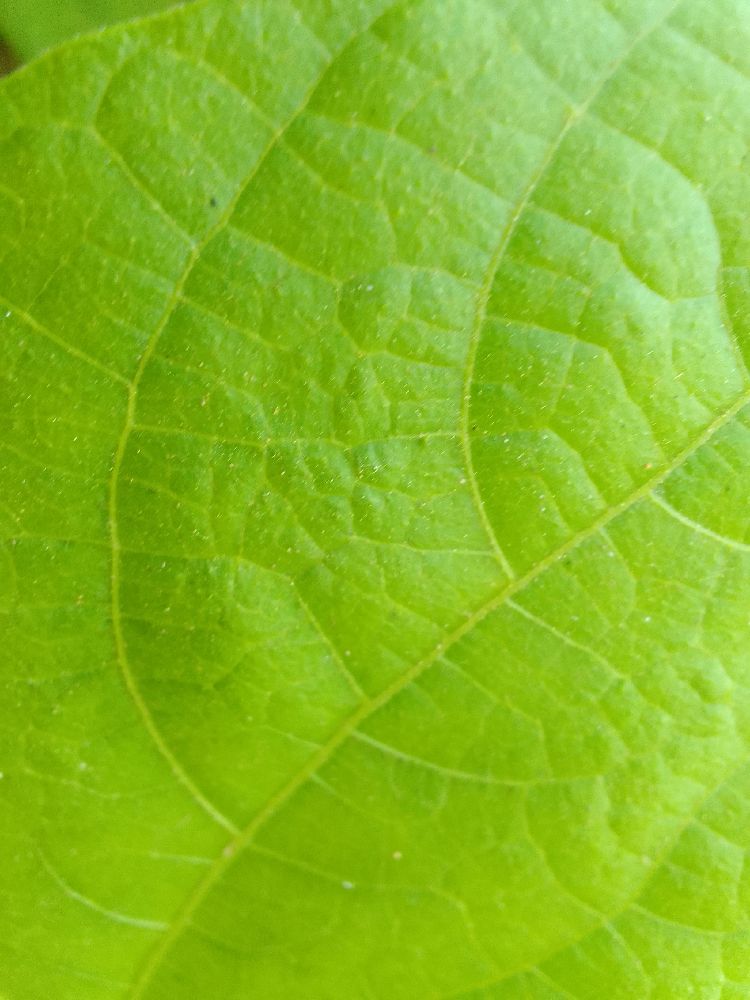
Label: healthy